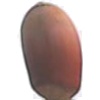
Label: Hazelnut 1